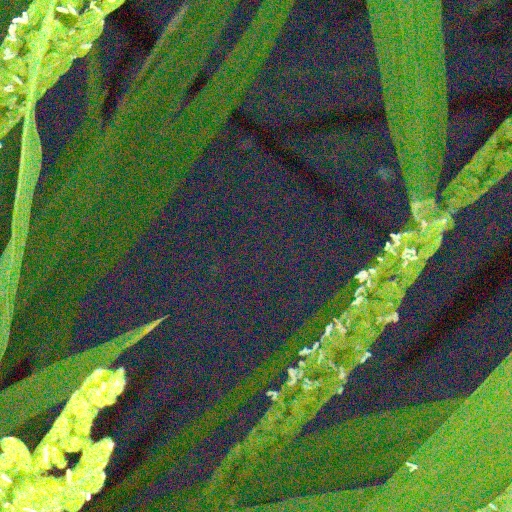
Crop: rice